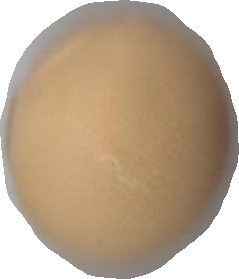
Variety: Grobogan